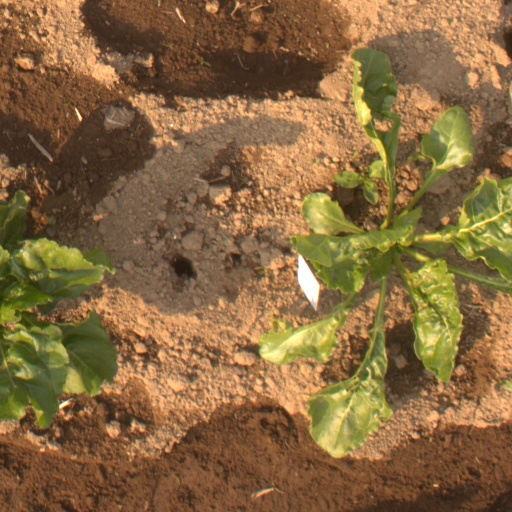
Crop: sugar beet